Air data computer

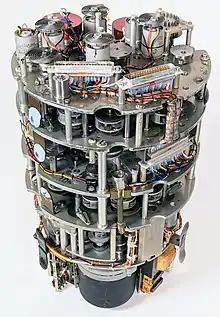
The Bendix Central Air Data Computer contains complex electromechanical mechanisms.

Electrical-mechanical air data computers were developed in the early 1950s to provide a central source of airspeed, altitude, and other signals to avionic systems that needed this data. A central air data computer avoided duplication of sensing equipment and could be more sophisticated and accurate. The first air data computer was built by Kollsman Instruments for the B-52 bomber. Bendix started producing a central air data computer in 1956 for use on US Air Force jet fighters. Garrett AiResearch developed early central air data computer systems that integrated pneumatic, electrical, and electronic components.